Sukhoi Su-17

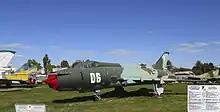
Sukhoi Su-20 'Fitter-C' fighter-bomber at Ukrainian State Aviation Museum in Kyiv

This was the final production version, with upgraded avionics, including RSDN navigation (similar to LORAN), beacon navigation, inertial navigation, radio compass, and SPO-15LE radar warning receiver. It featured additional fuselage inlets (including a ram-air inlet at the base of the fin) to improve engine cooling airflow, and a fixed air intake shock cone. Many aircraft were equipped for the use of video-guided missiles and BA-58 Vjuga pod for anti-radiation missiles. The Su-17M4 was equipped with the AL-21F-3 engine, and its export version was designated Su-22M4 (factory S-54K). The Su-17M4 first flew on 19 June 1980 with Yu. A. Yegorov at the controls. The Su-17M4 was manufactured from 1981 to 1988, and the Su-22M4 from 1983 to 1990.